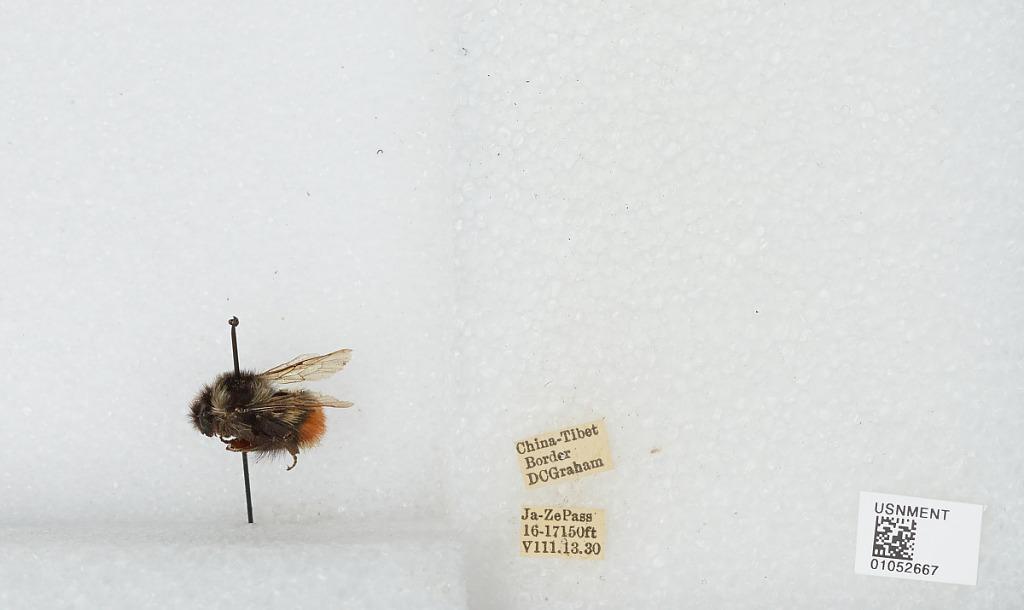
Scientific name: Bombus sp.
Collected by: D. Graham
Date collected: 1930-8-13
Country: China
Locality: China-Tibet border, Ja-Ze Pass